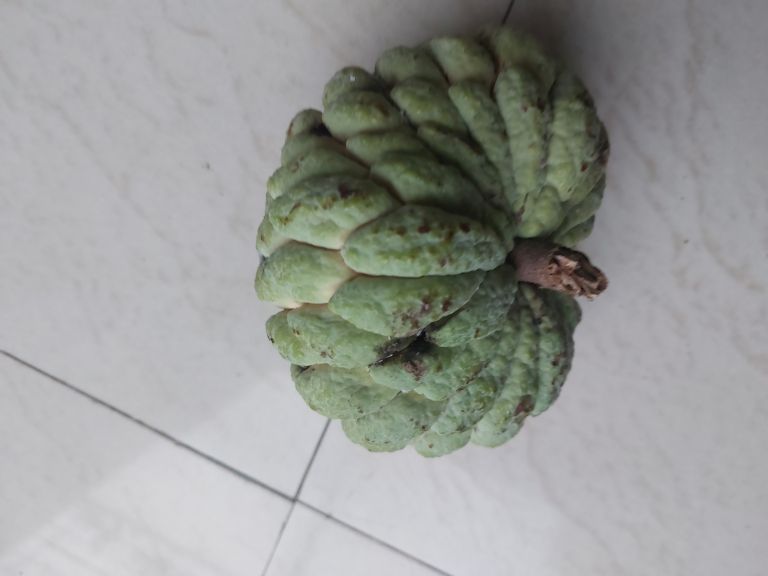
Disease label: Athracnose